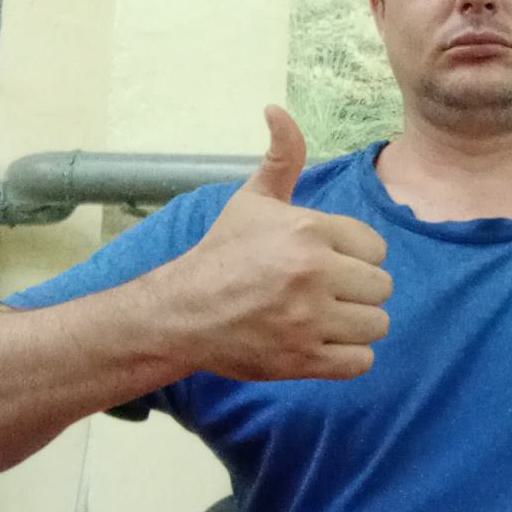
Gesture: like